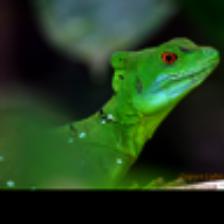
Label: NonHuman